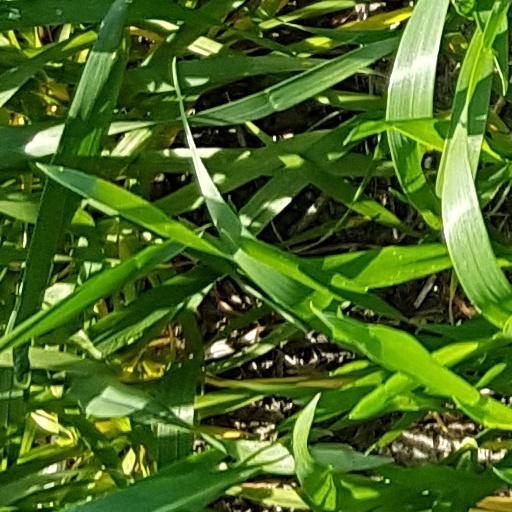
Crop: wheat